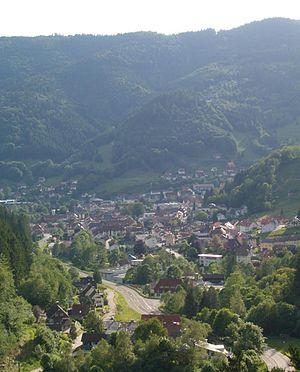
Todtnau est une ville allemande en Bade-Wurtemberg, située dans le district de Fribourg-en-Brisgau. Il s'agit également d'une station de sports d'hiver.